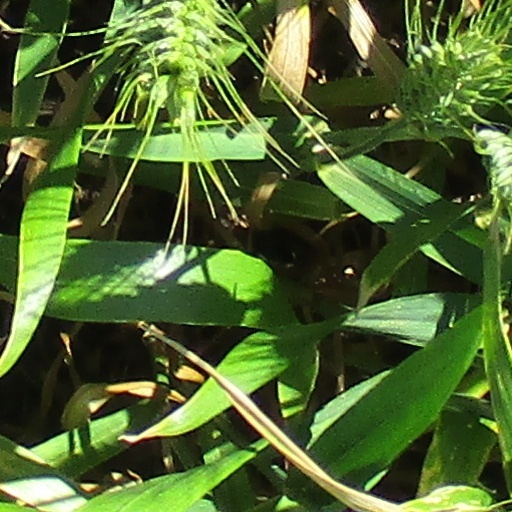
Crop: wheat